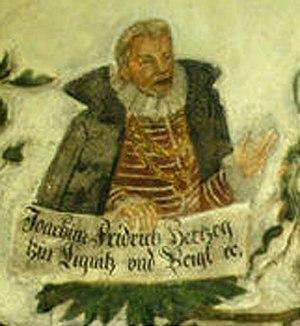
Joachim-Frédéric de Brzeg-Legnica, fut duc de Oława et Wołów à partir de 1586 avec son frère comme corégent jusqu'en 1592 et de Brzeg depuis 1595 et de Legnica depuis 1596.